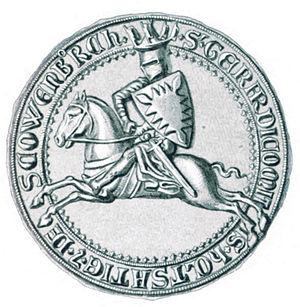
Gérard Iᵉʳ de Holstein-Itzehoe fut le seul comte de Holstein-Itzehoe de 1238/1261 à 1290.